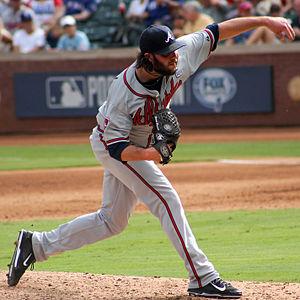
James Clayton Russell est un lanceur de relève gaucher qui joue dans la Ligue majeure de baseball de 2010 à 2016.